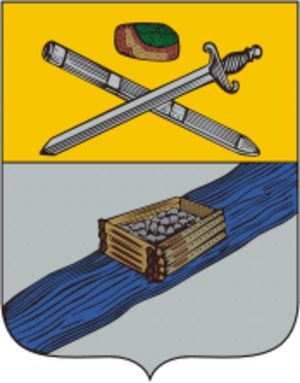
Riajsk est une ville de l'oblast de Riazan, en Russie, et le centre administratif du raïon de Riajsk. Sa population s'élevait à 21 784 habitants en 2013.